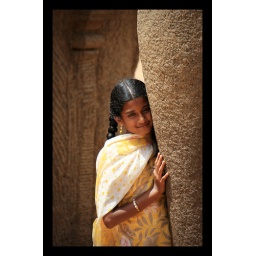
girl in yellow